Supreme Council of Defence (Italy)

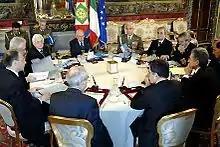
President Giorgio Napolitano chairs the High Council of Defence, 2 April 2007.

The continually changing balance of power between the key institutions of the Italian State (especially between the President and the Prime Minister), along with the lack of published guidelines on the workings and activities of the Consiglio Supremo di Difesa, have prevented its functions from being solidified by any sort of constitutional convention more durable than the tenures of the individual officeholders who have sat on it. When the law of 1950 was passed, President Luigi Einaudi, Prime Minister Alcide De Gasperi, and Defence Minister Randolfo Pacciardi agreed on the role and nature of the council, leaving a record of this in the preamble of the 1951 regulation. But this constitutional convention did not last long and the council that emerged under President Giovanni Gronchi was substantially different from that of the early 1950s.